Susan Saint James

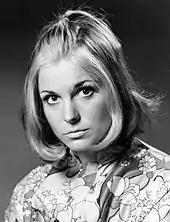
Saint James in 1970.

In the late 1970s, during an interview, she stated: "About eight and a half years ago, my husband and I decided to stop eating meat and then about six months later we stopped eating fish. … I had two beautiful births as a vegetarian; they were great labors—no bleeding, no complications, no problems. The diet worked perfectly for me."